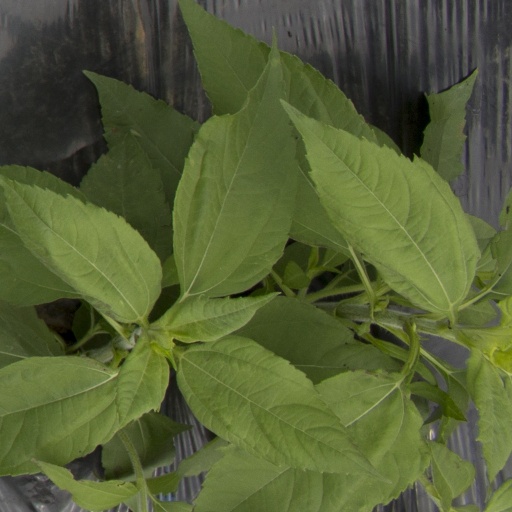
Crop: Jerusalem artichoke